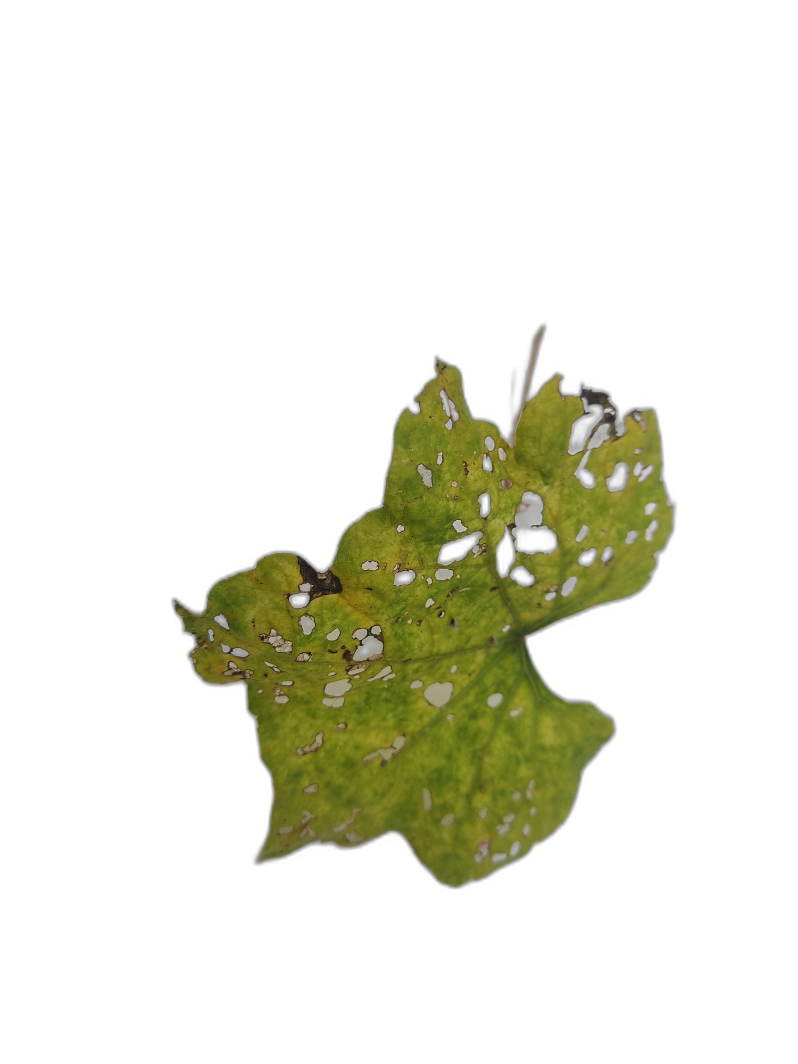
Crop: Zucchini
Label: Yellow_Mosaic_Virus